Selena (film)

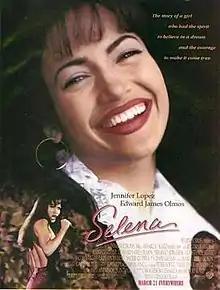
Theatrical release poster

Selena is a 1997 American biographical musical drama film about Tejano music star Selena Quintanilla-Pérez, played by Jennifer Lopez. The film, written and directed by Gregory Nava, chronicles the star's rise to fame and death when she was murdered by Yolanda Saldívar at the age of 23. In addition to Lopez, the film also stars Edward James Olmos, Jon Seda, Constance Marie, Jacob Vargas, Lupe Ontiveros, and Jackie Guerra in her film debut.